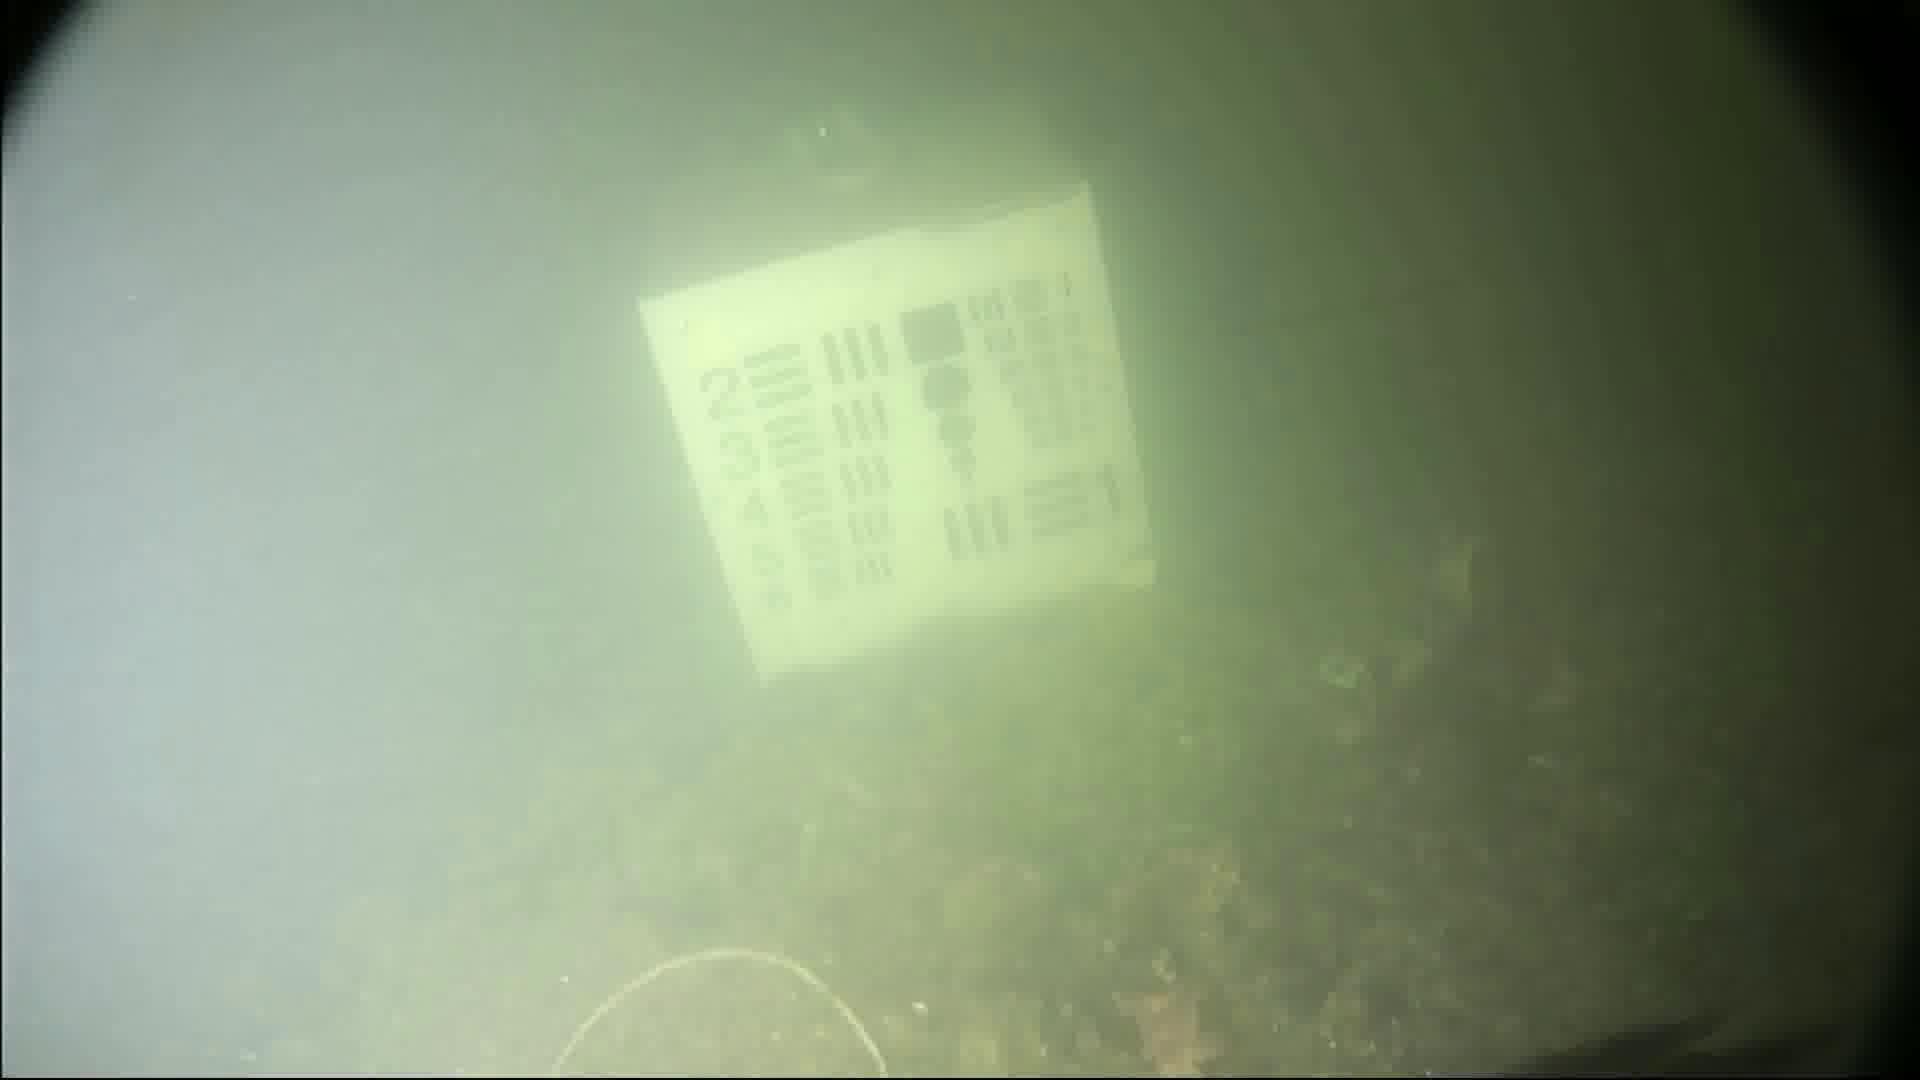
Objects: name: small_fish
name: starfish